Osu Castle

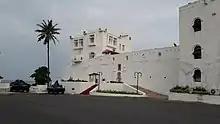
Entrance to Fort Christiansborg after it was opened to the public in 2017.

Osu Castle was located close to two other forts. Fort Crèvecœur was controlled by the Dutch and Fort James by the British. The settlement at Osu was too small to store sufficient goods to compete with the others. Consequently, Denmark-Norway purchased adjoining land and expanded the building, naming it Fort Christiansborg after the reigning Danish King Christian V. This is not to be confused with the slightly later royal palace in Copenhagen. Denmark-Norway would occupy the fort for most of the next 200 years, with some interruptions, and for much of that time it served as the capital of the Gold Coast of Denmark-Norway.